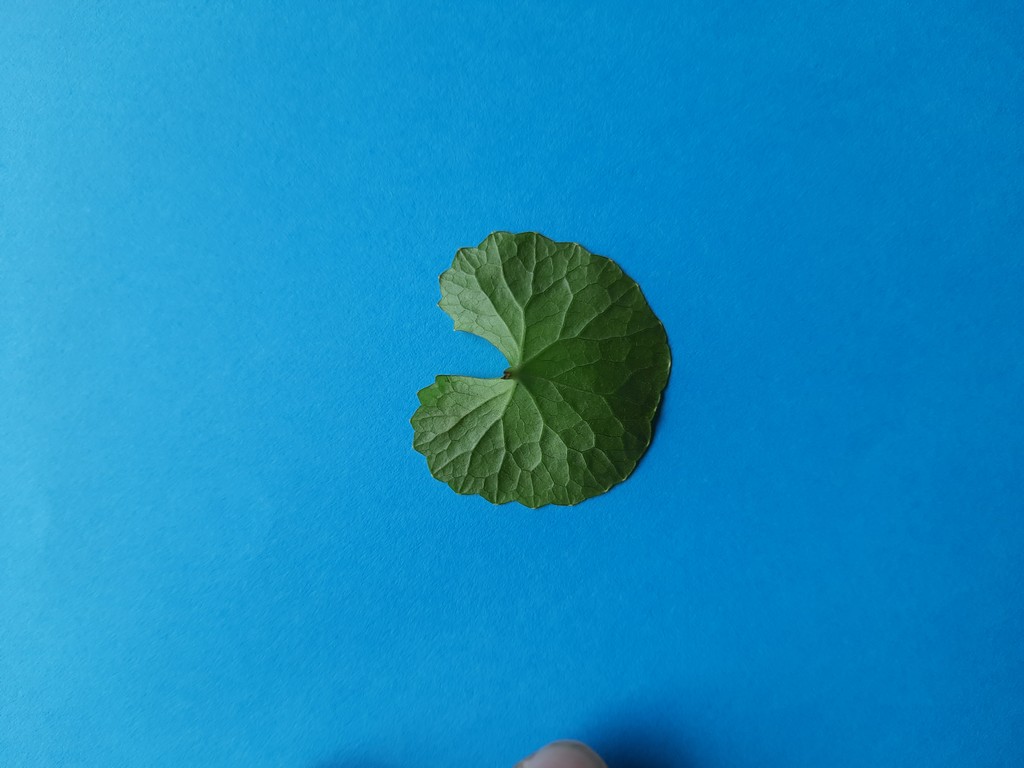
Label: Healthy